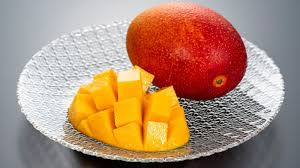
Label: Mango